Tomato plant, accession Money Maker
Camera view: bottom (45 deg); turntable rotation: 90 degrees
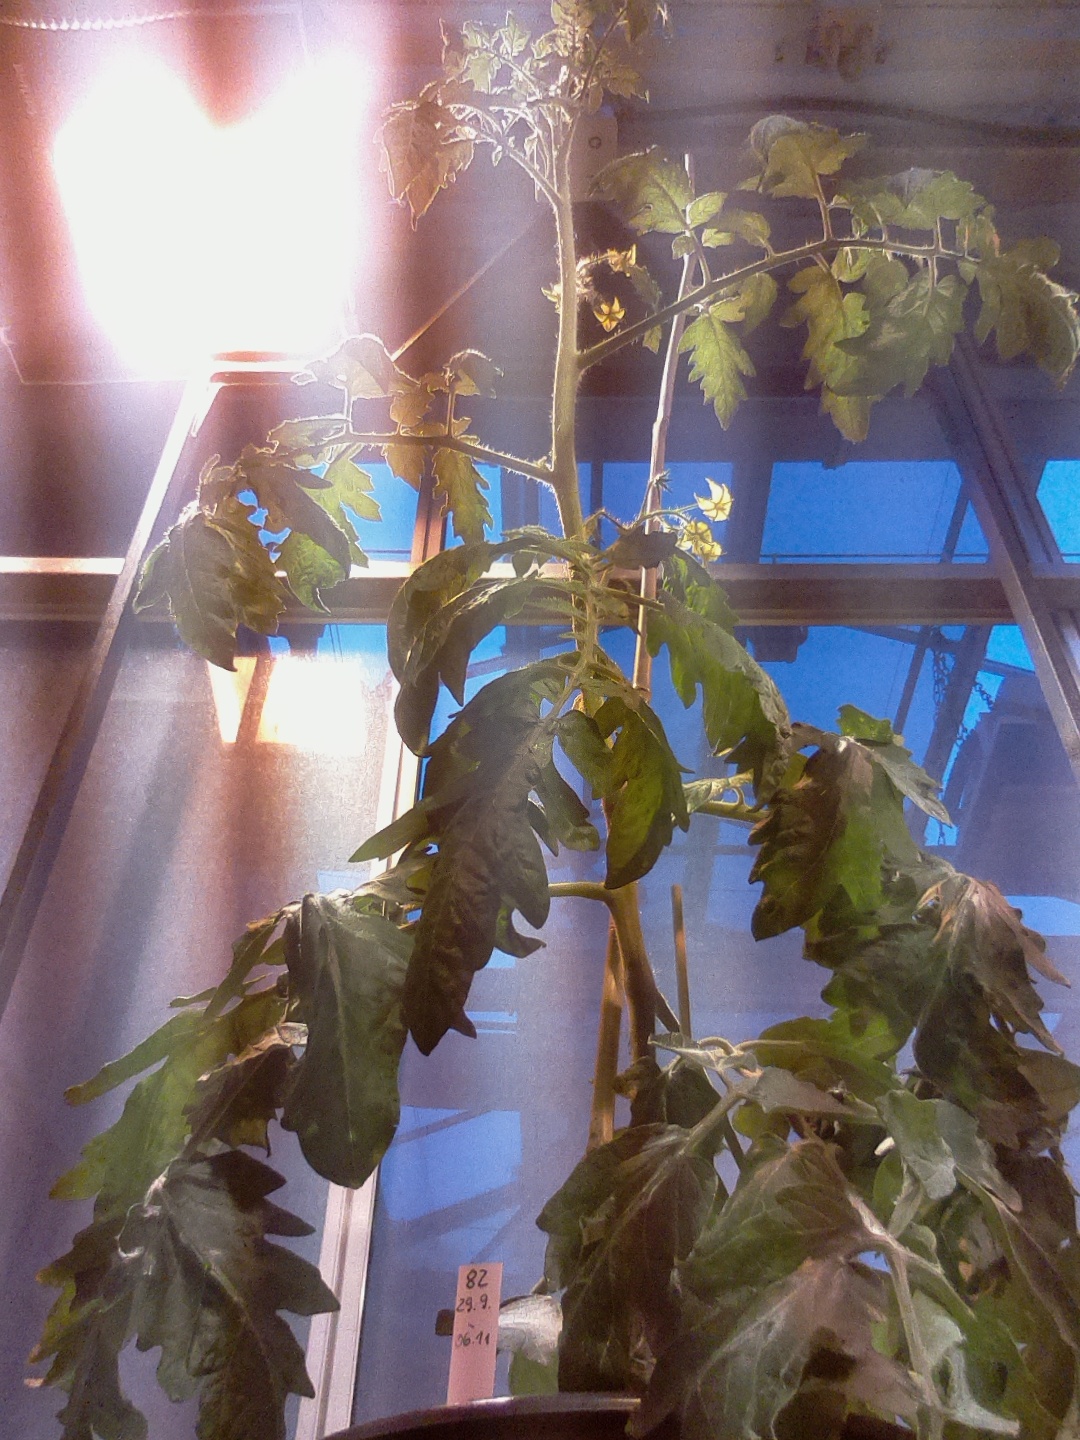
BBCH growth stage 67: Full flowering, 70%-80% of flowers open, more petals falling